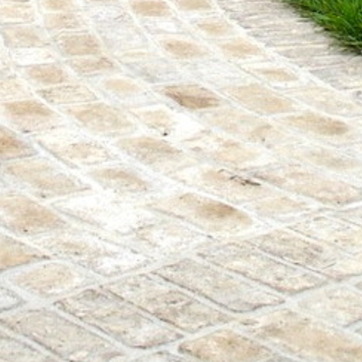
Material: brick